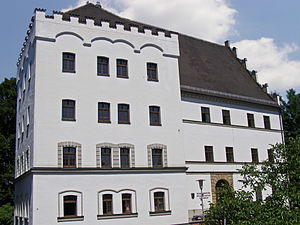
Krumbach (Schwaben) / Historie
Krumbach (Schwaben) er den næststørste by i Landkreis Günzburg i Regierungsbezirk Schwaben i den tyske delstat Bayern.